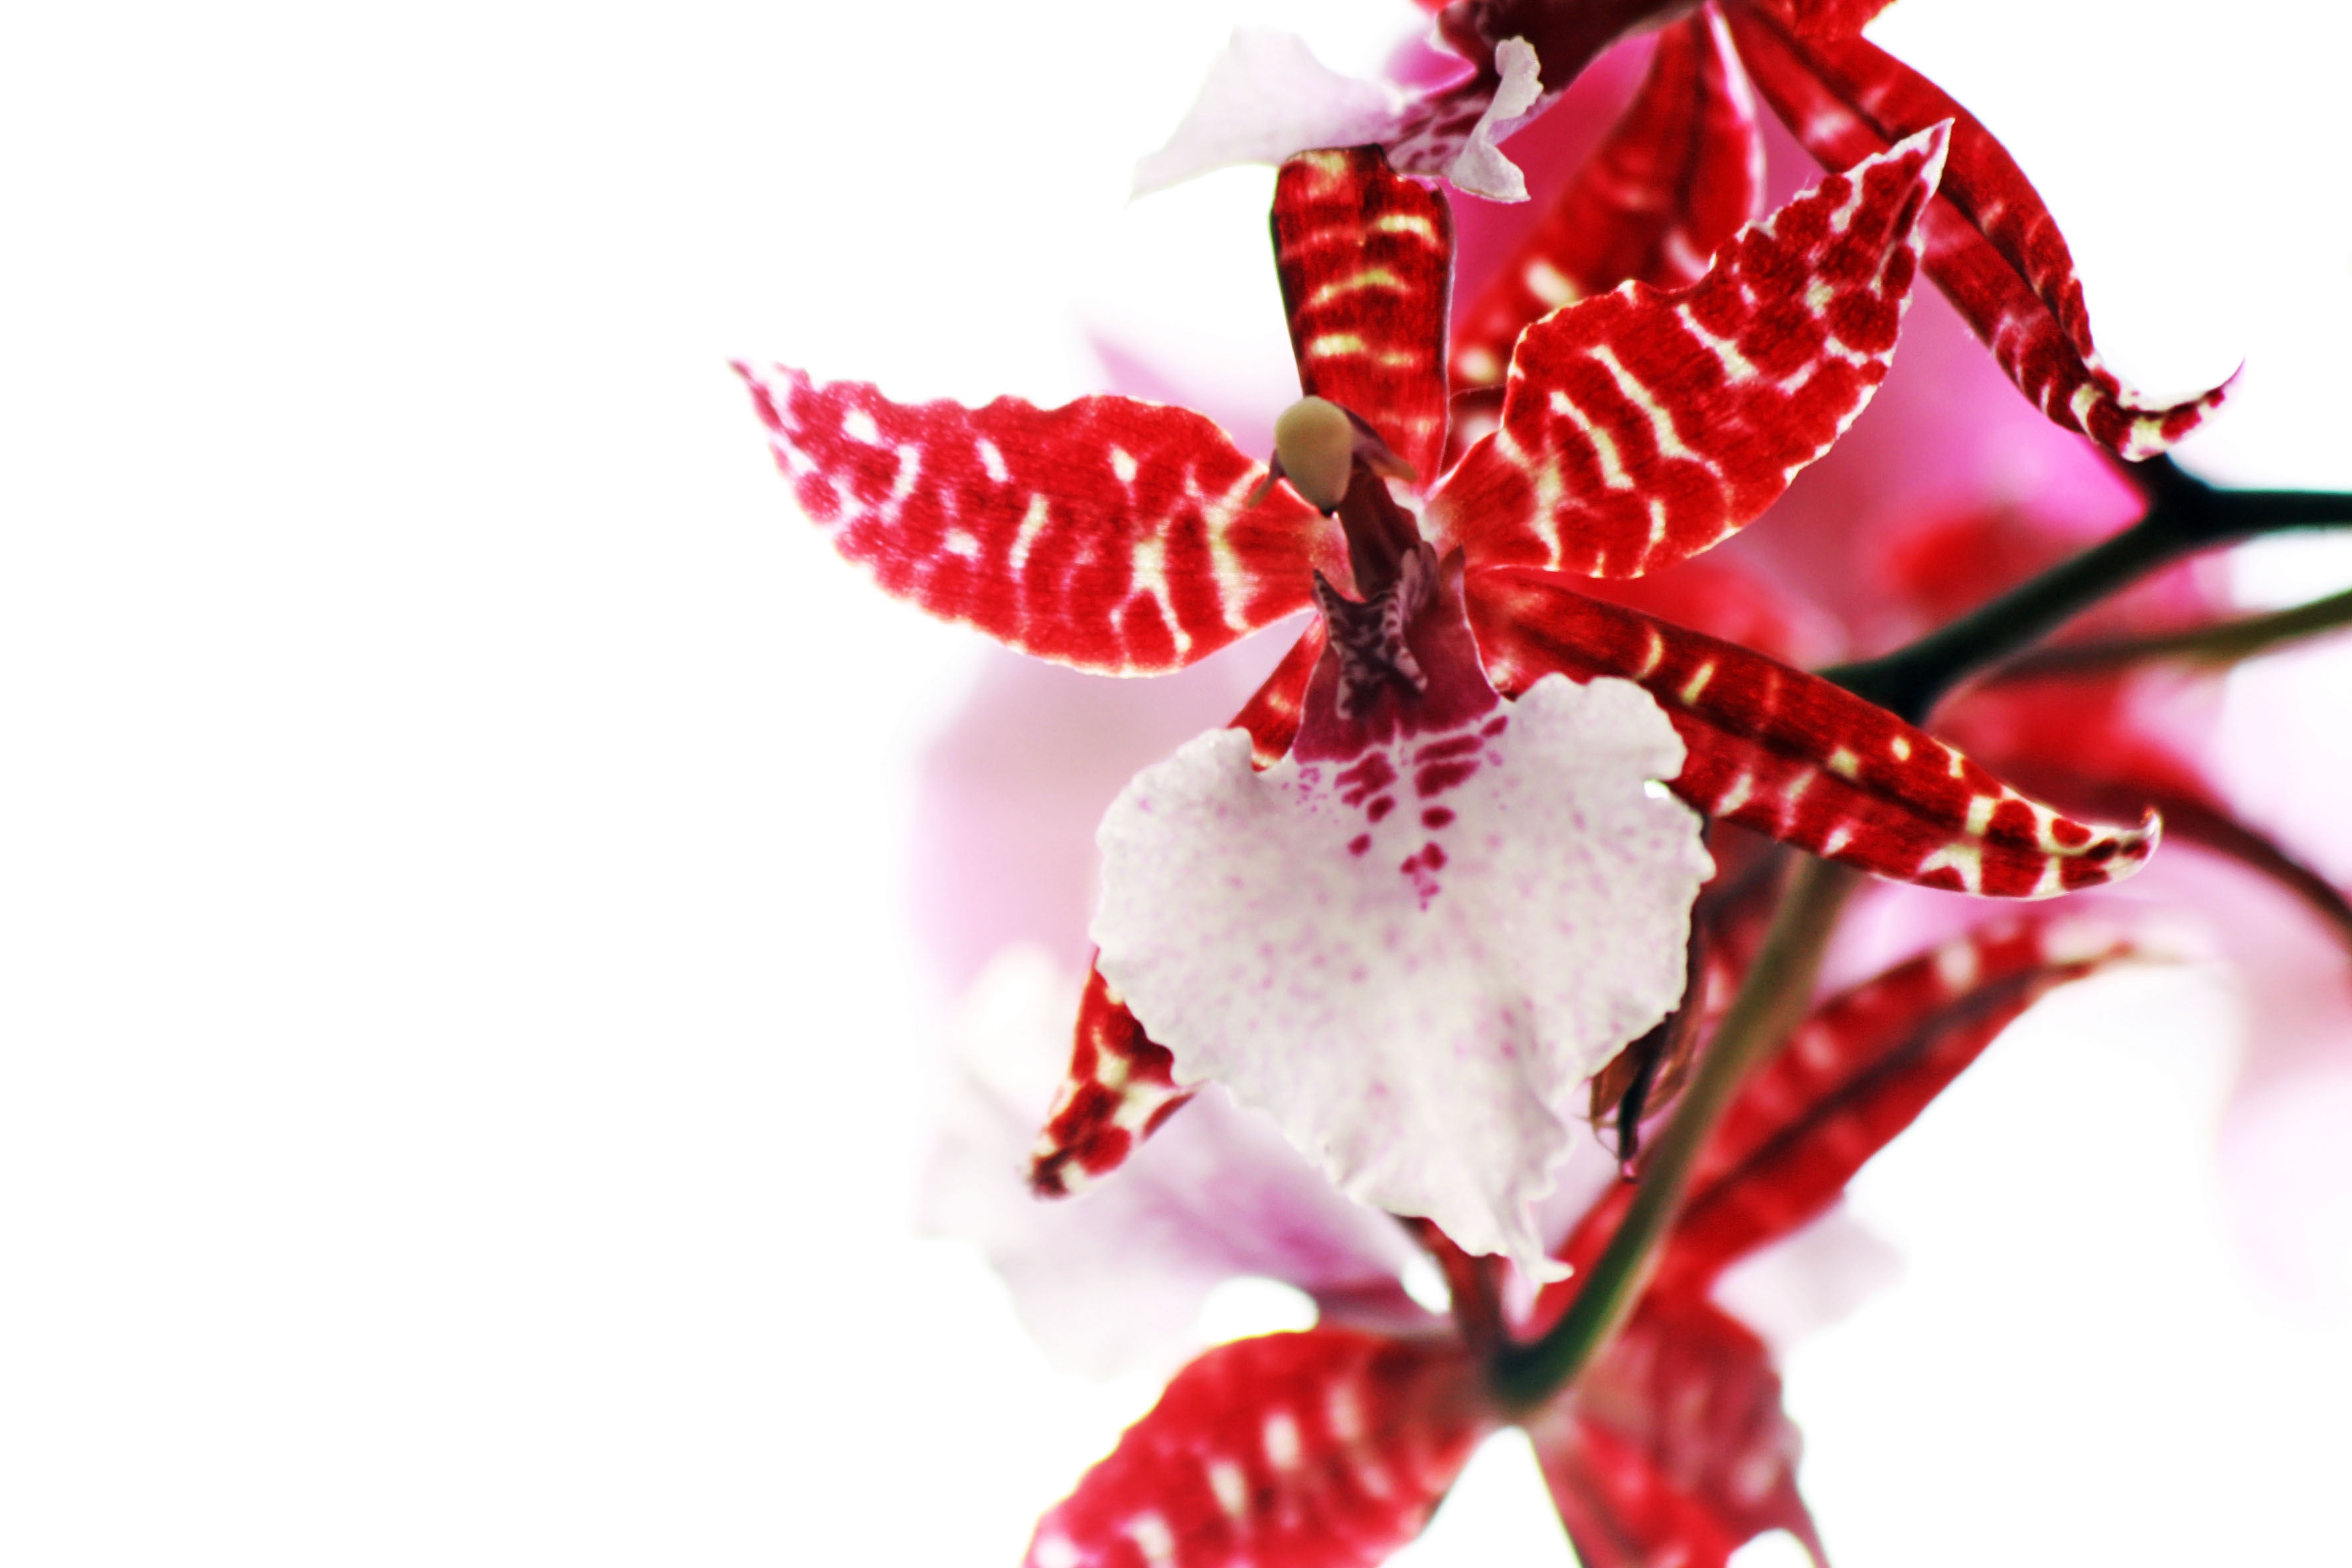
branch, plant, white, leaf, flower, petal, pattern, food, red, pink, orchid, christmas decoration, petals, flowering plant, the gentle, land plant